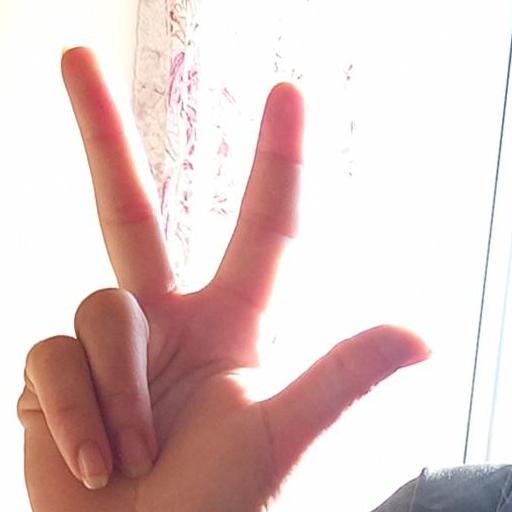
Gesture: three2